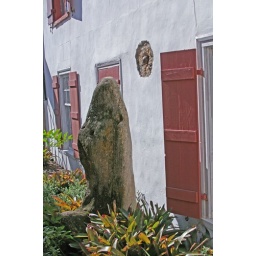
Canon ball in the wall